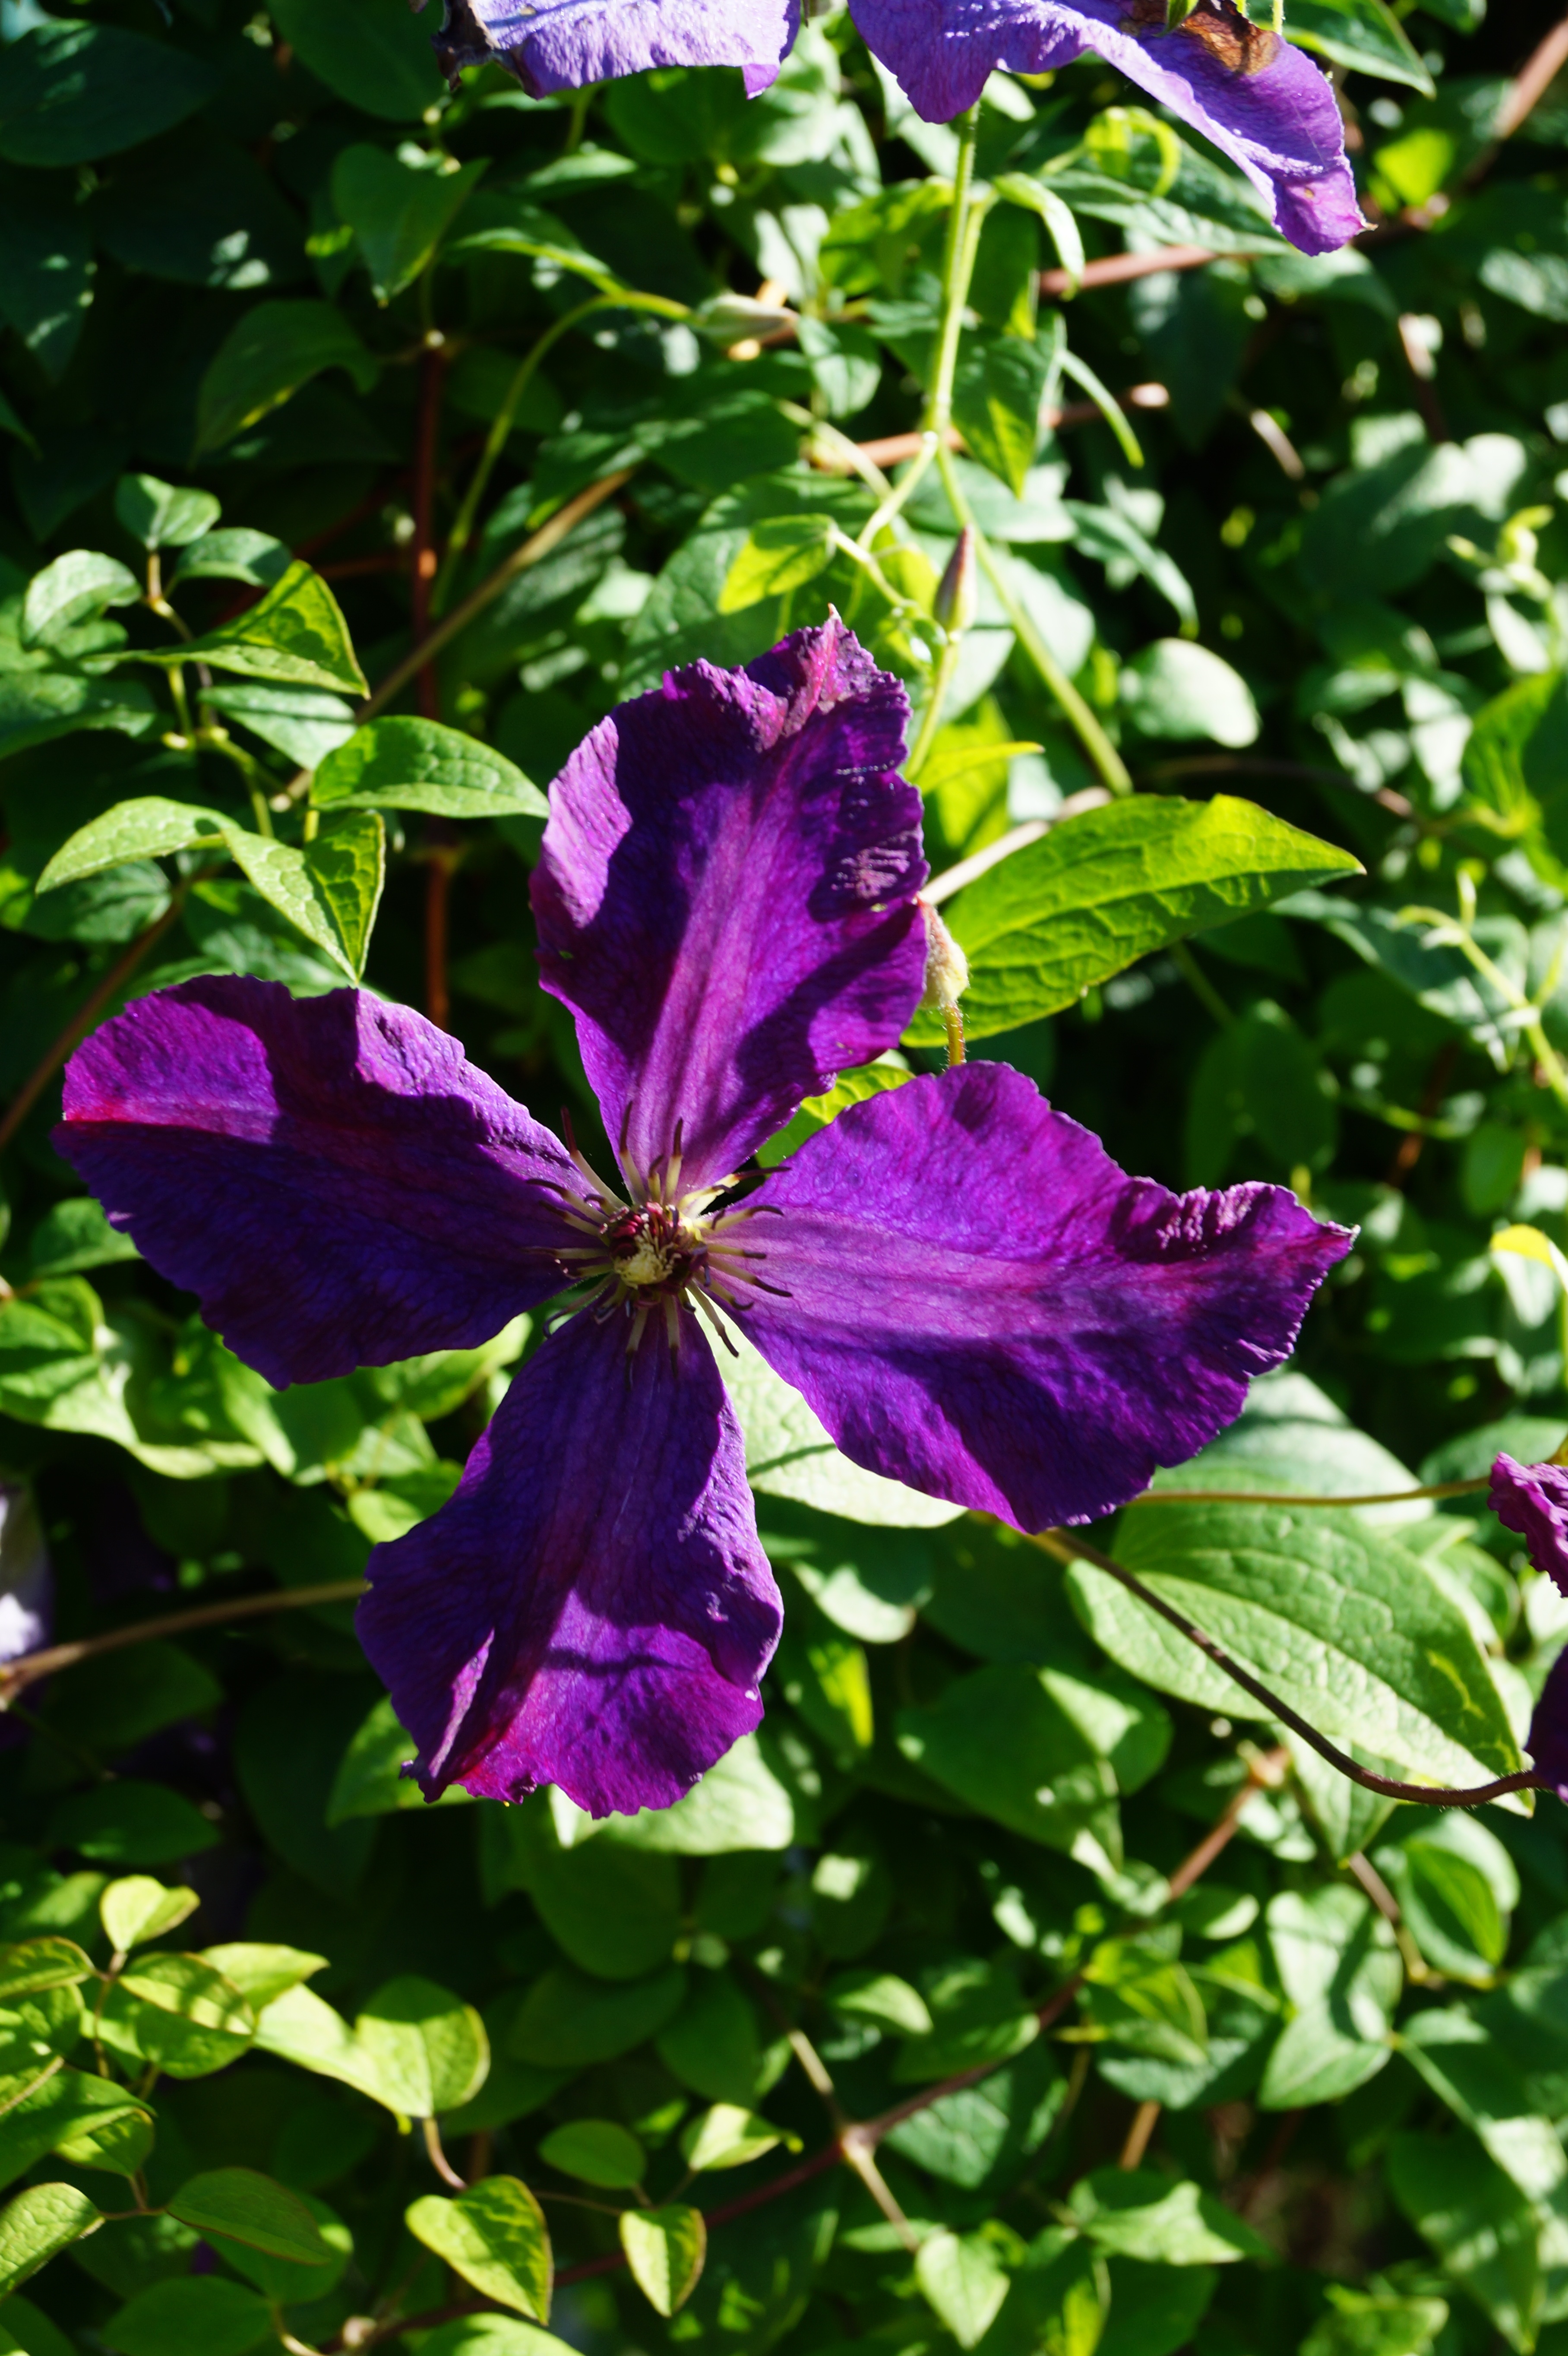
nature, blossom, plant, flower, purple, bloom, summer, spring, green, botany, close, flora, flowers, violet, beautiful, clematis, flowering plant, land plant, flower blue